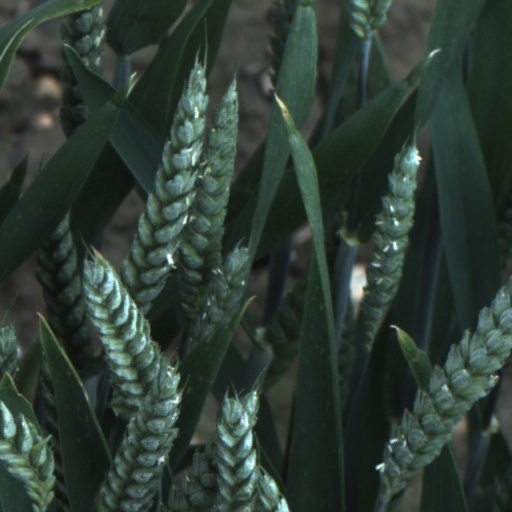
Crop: wheat